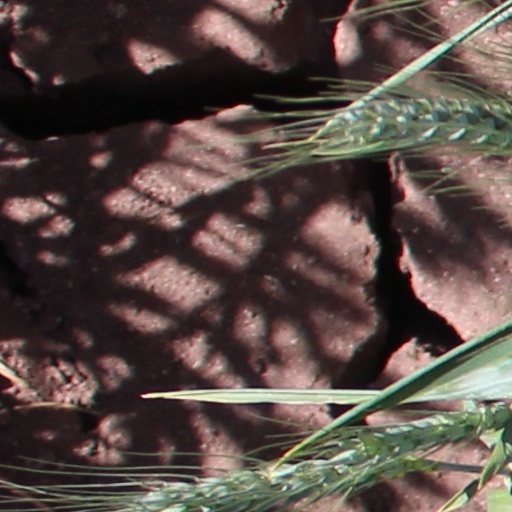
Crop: wheat